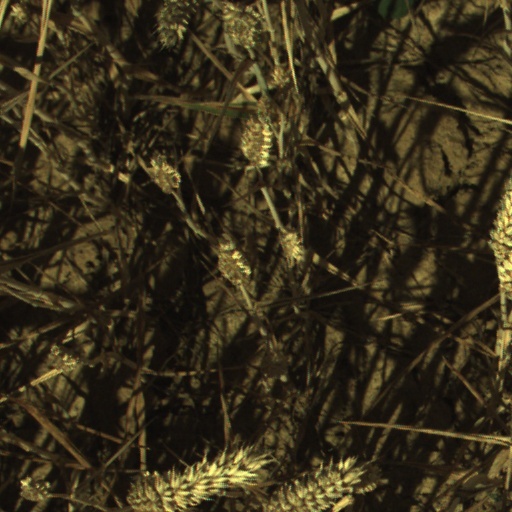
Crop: wheat